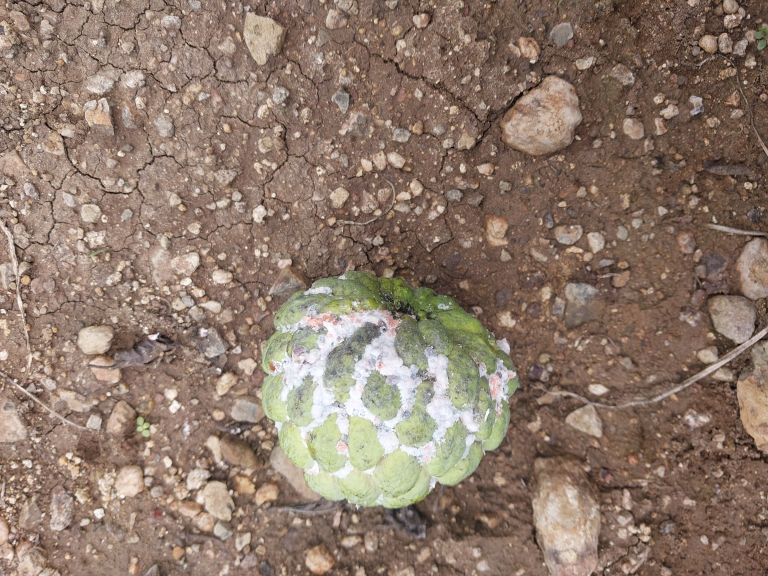
Disease label: Mealy Bug